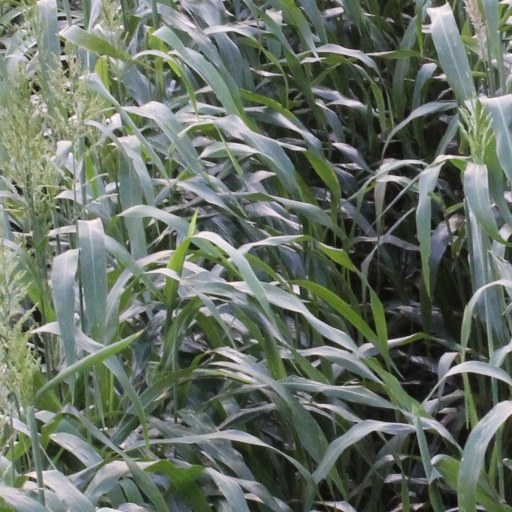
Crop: sorghum